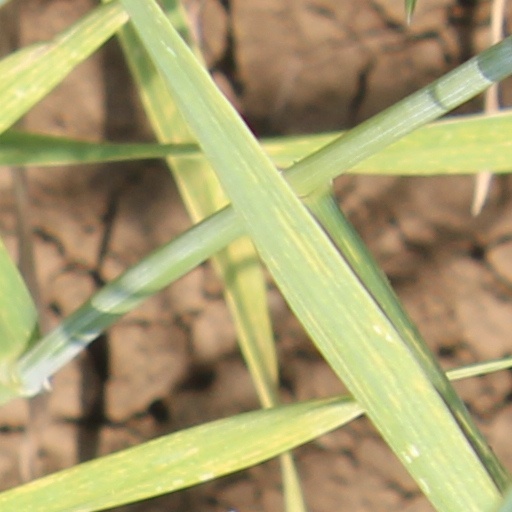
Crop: wheat